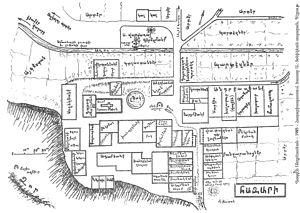
Plan de Hazari, village arménien situé près de la ville de Tchmchgadzak (now Cemisgezek), dessiné par Vazken Andréassian (1903-1995) Հայերեն: Հազարի գիւղի յատակագիծը: Կազմեց՟ Վազգէն Անդրէասեան (1903-1995)